V for Victory: Market-Garden

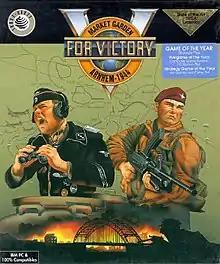

V for Victory: Market Garden is 1993 computer wargame developed by Atomic Games and published by Three-Sixty Pacific. It is part of the "V for Victory" video game series.